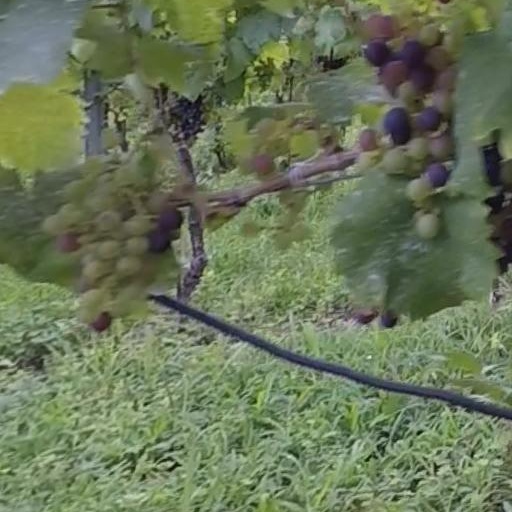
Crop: grape